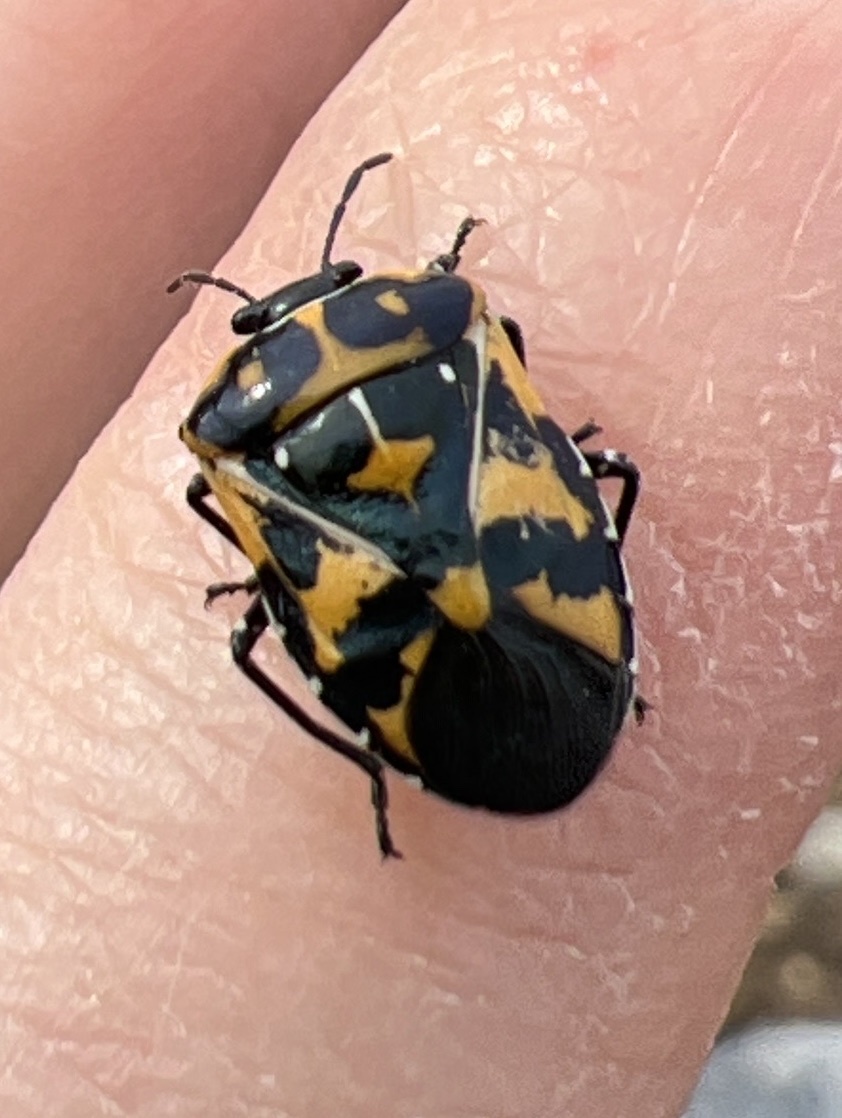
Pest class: stink_bug